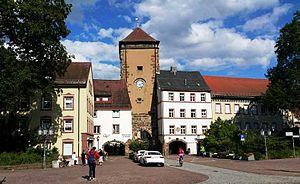
Villingen-Schwenningen est une ville située en Allemagne dans le sud-ouest du Land du Bade-Wurtemberg. Avec près de 81 000 habitants, la commune est la plus grande de l'arrondissement de Forêt-Noire-Baar.